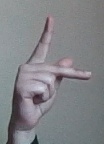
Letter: dha